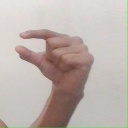
अक्षर: ग